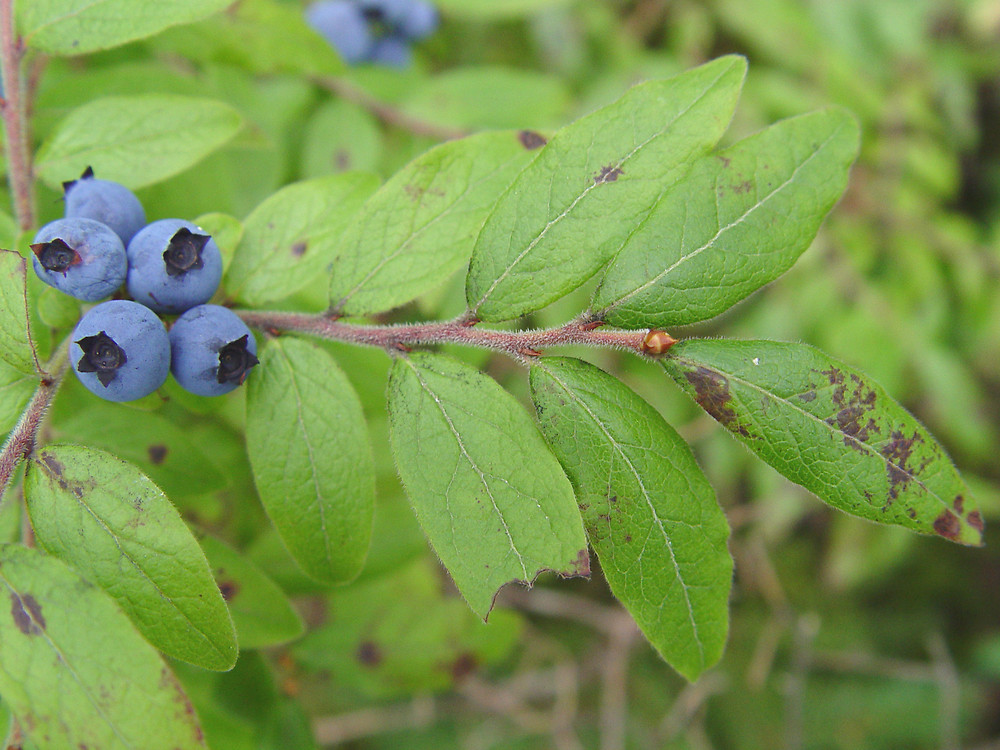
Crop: squash
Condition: powdery_mildew